Ethiopian Evangelical Church Mekane Yesus

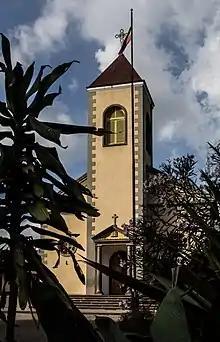
Amist Kilo church, the original EECMY church in Addis Ababa

The Ethiopian Evangelical Church Mekane Yesus (EECMY; also called Mekane Yesus Church) is a Lutheran denomination in Ethiopia. It is the largest member church of the Lutheran World Federation. It is a Lutheran denomination with some Pentecostal influence and one Presbyterian-leaning synod, with a large Pietistic following.